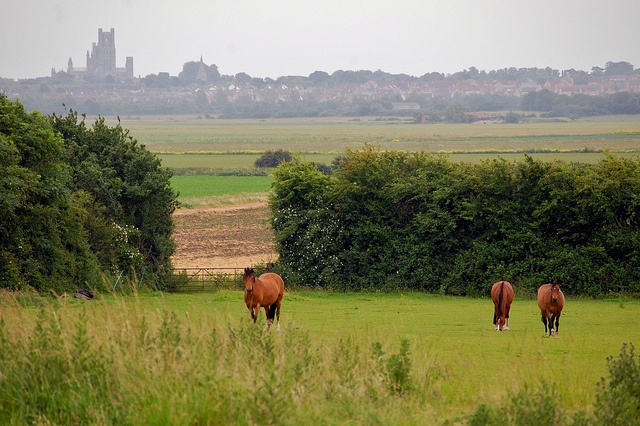
Three horses grazing on a lush green landscape.
Three horses in a green pasture surrounded by hedges.
A horse is standing in the wild with 2 others in the background.
Three horses out in a field gazing.
Several horses in a field with an old city in the background.